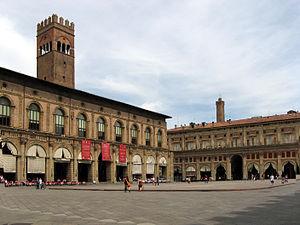
La Piazza Maggiore est la principale place de Bologne, autour de laquelle se trouvent les plus importants édifices de la ville datant de la période médiévale.